Tapanee Pegazair-100

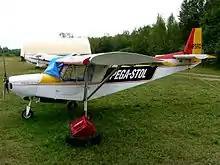
A Zenair CH 701 STOL with the original Pega-STOL wing installed

Development of the Pegazair started in 1985 by Serg Dufour of Mont-Saint-Michel, Quebec. Originally it consisted of a new set of "Pega-STOL" wings with retractable leading edge slats to be installed on Zenair CH 701 STOLs to replace their wings which have fixed leading edge slots. Dufour went on to develop a new fuselage and tail to match the wings. The Pegazair is a two seats in side-by-side configuration, strut-braced, high-wing monoplane with conventional landing gear. Fuselage construction is welded steel tubing with aluminum skin. The wings employ full length flaperons and leading edge slats that deploy automatically. The tailplane is slotted for slow speed authority. The prototype was outfitted with a Continental A-65 engine.